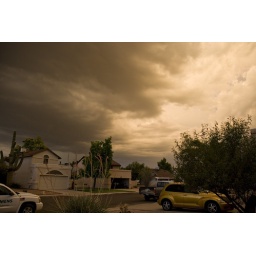
A late-July monsoon turns the sky orange around our home.